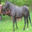
Label: horse